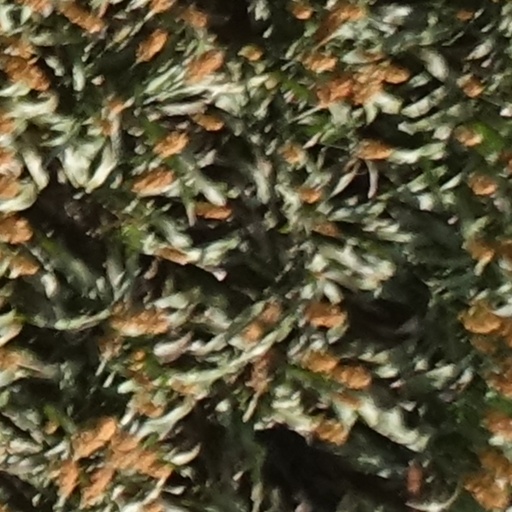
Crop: sorghum